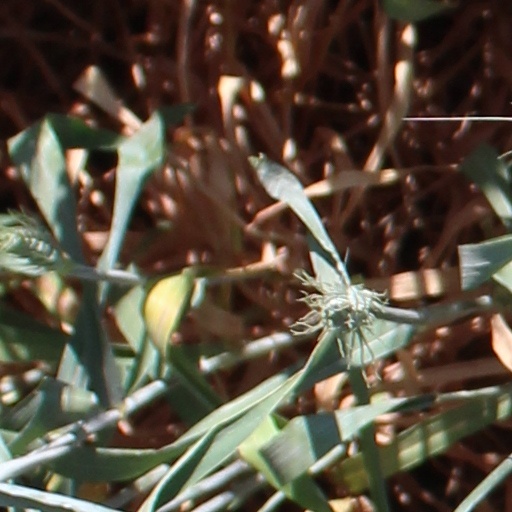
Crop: wheat